Sher-E-Baghdad

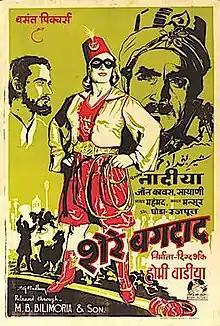
Poster

Sher-E-Baghdad is a Bollywood film. It was released in 1946.